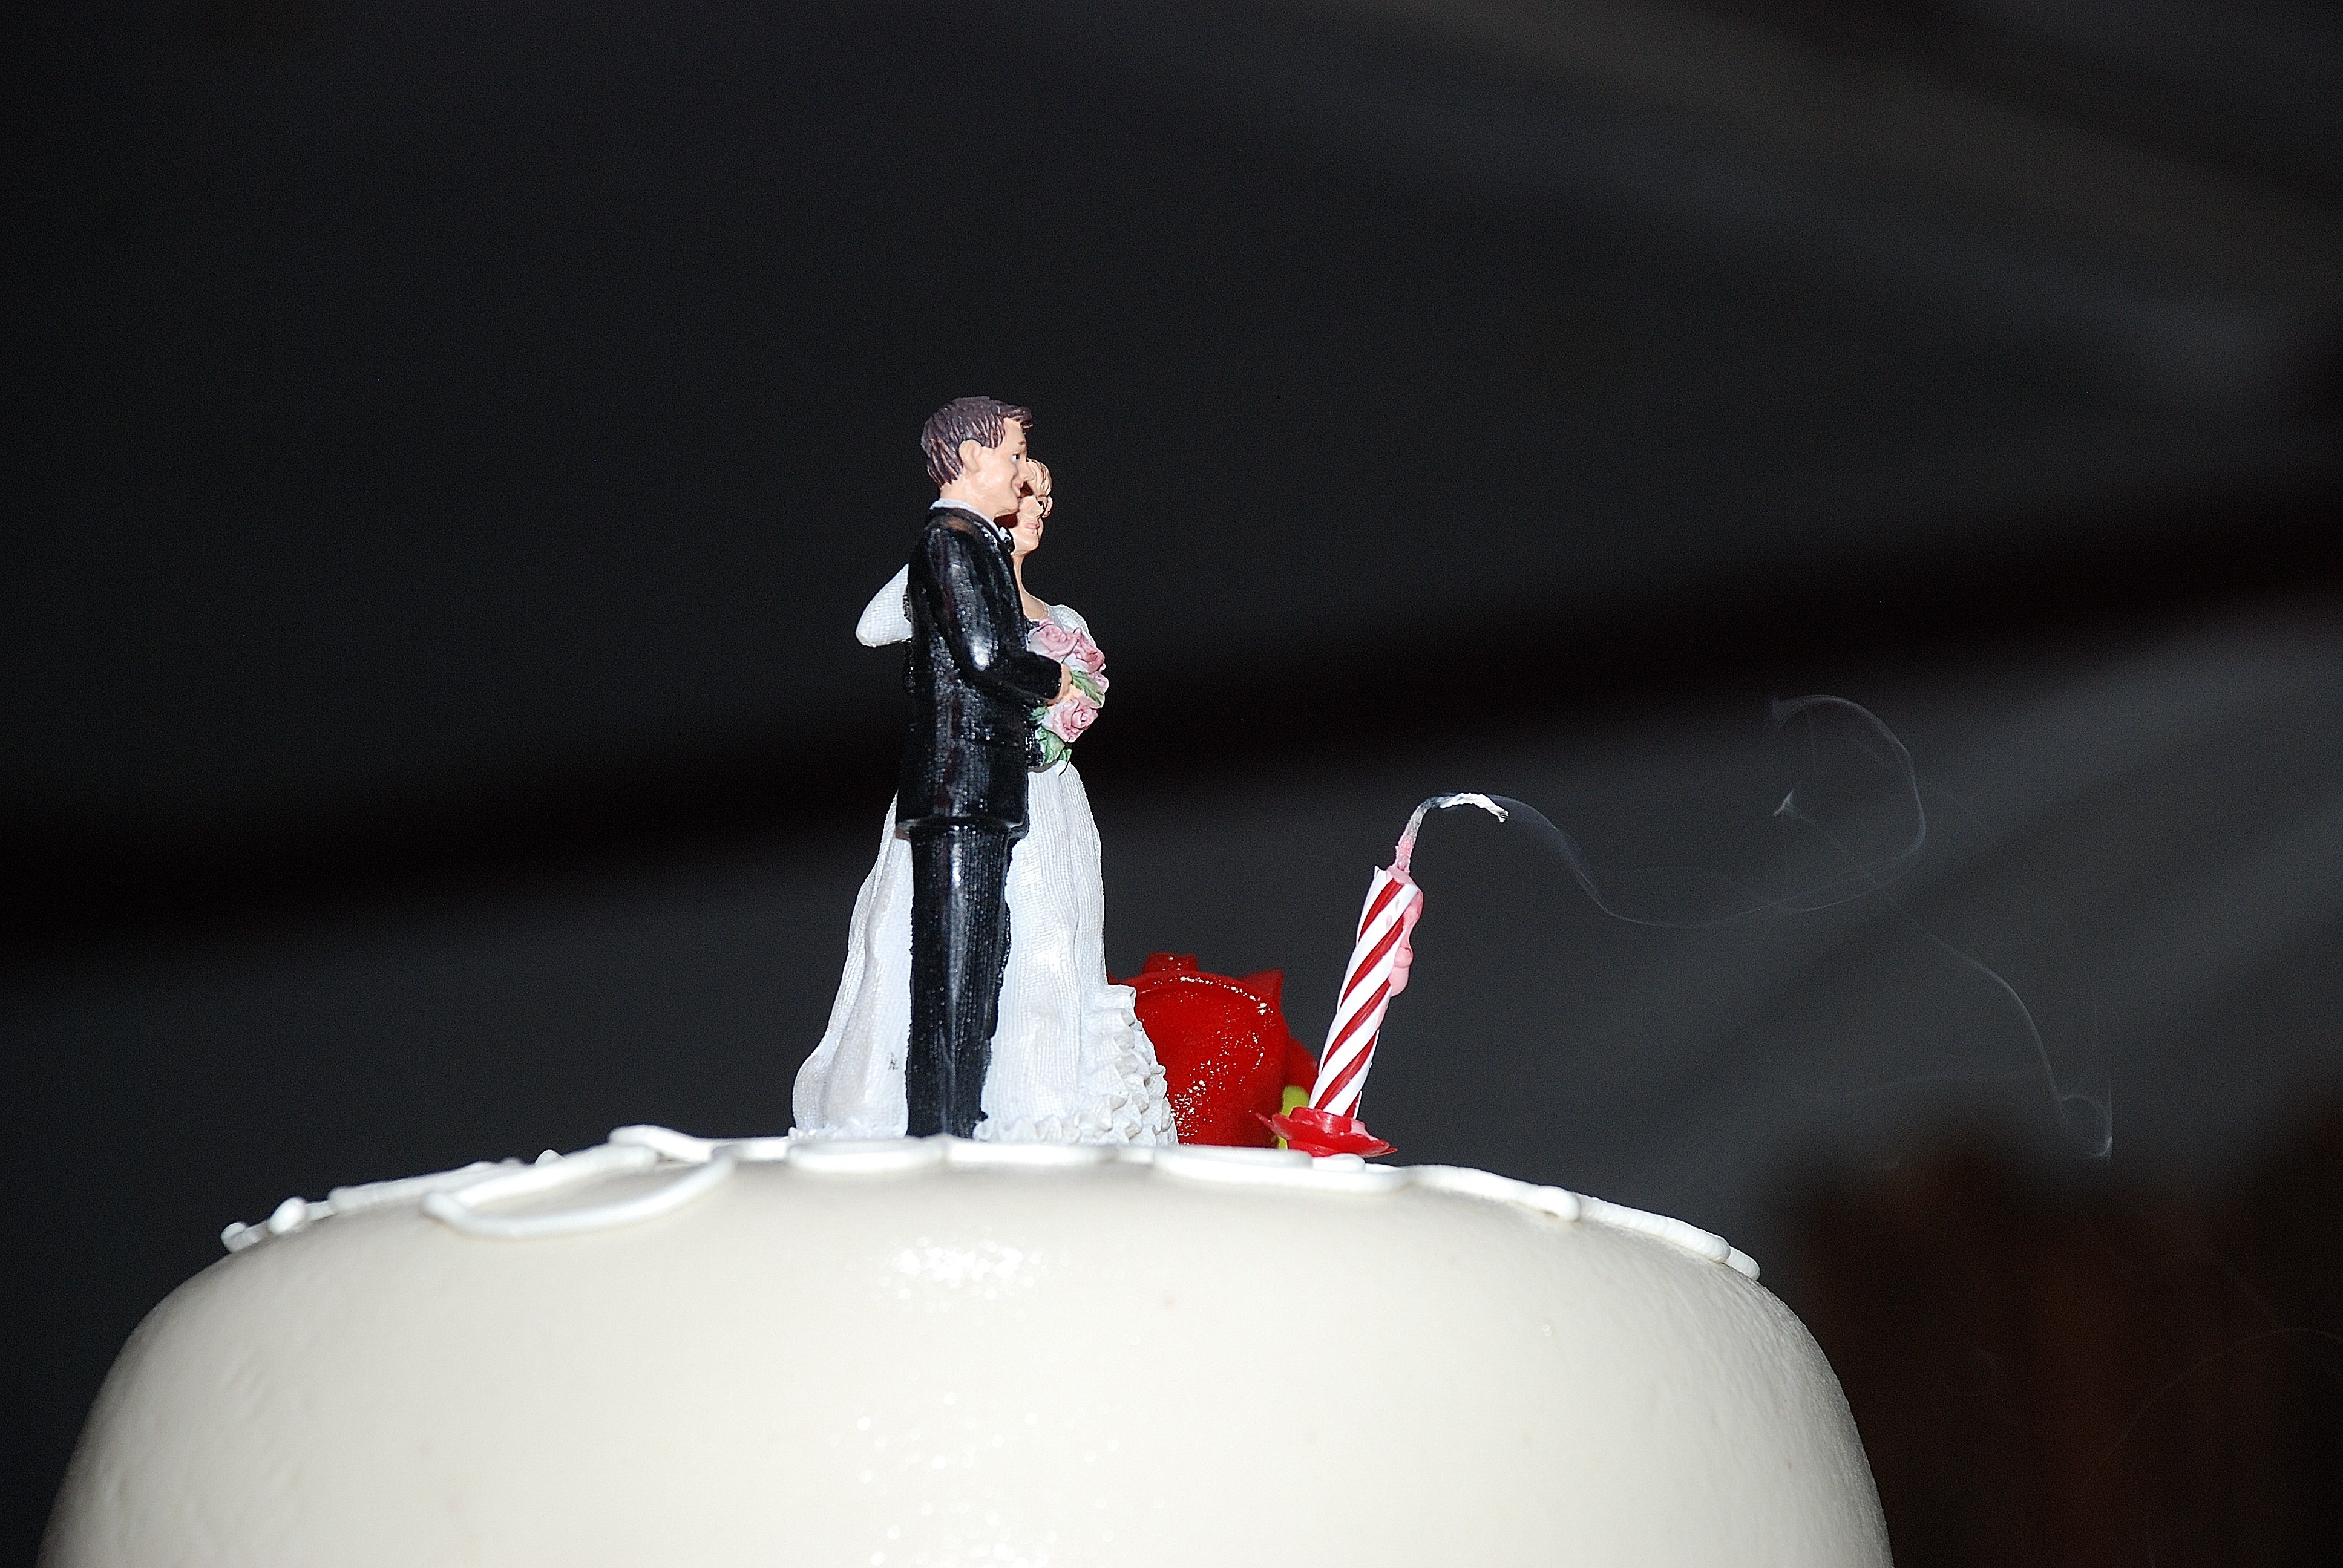
white, night, sweet, balloon, celebration, heart, food, red, drink, black, baking, dessert, wedding, bride, groom, cream, cake, celebrate, bake, bright, party, tasty, husband, marry, romanticism, sense